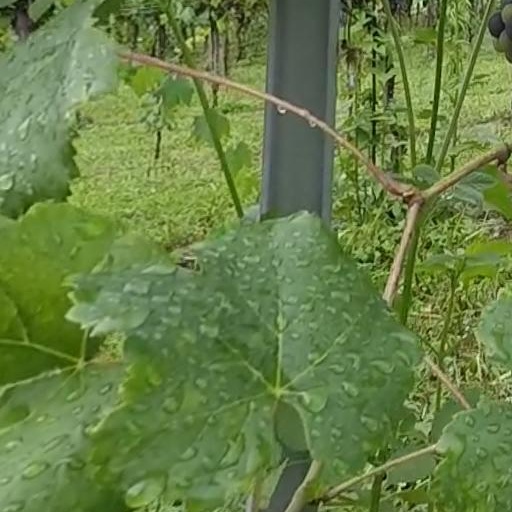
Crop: grape